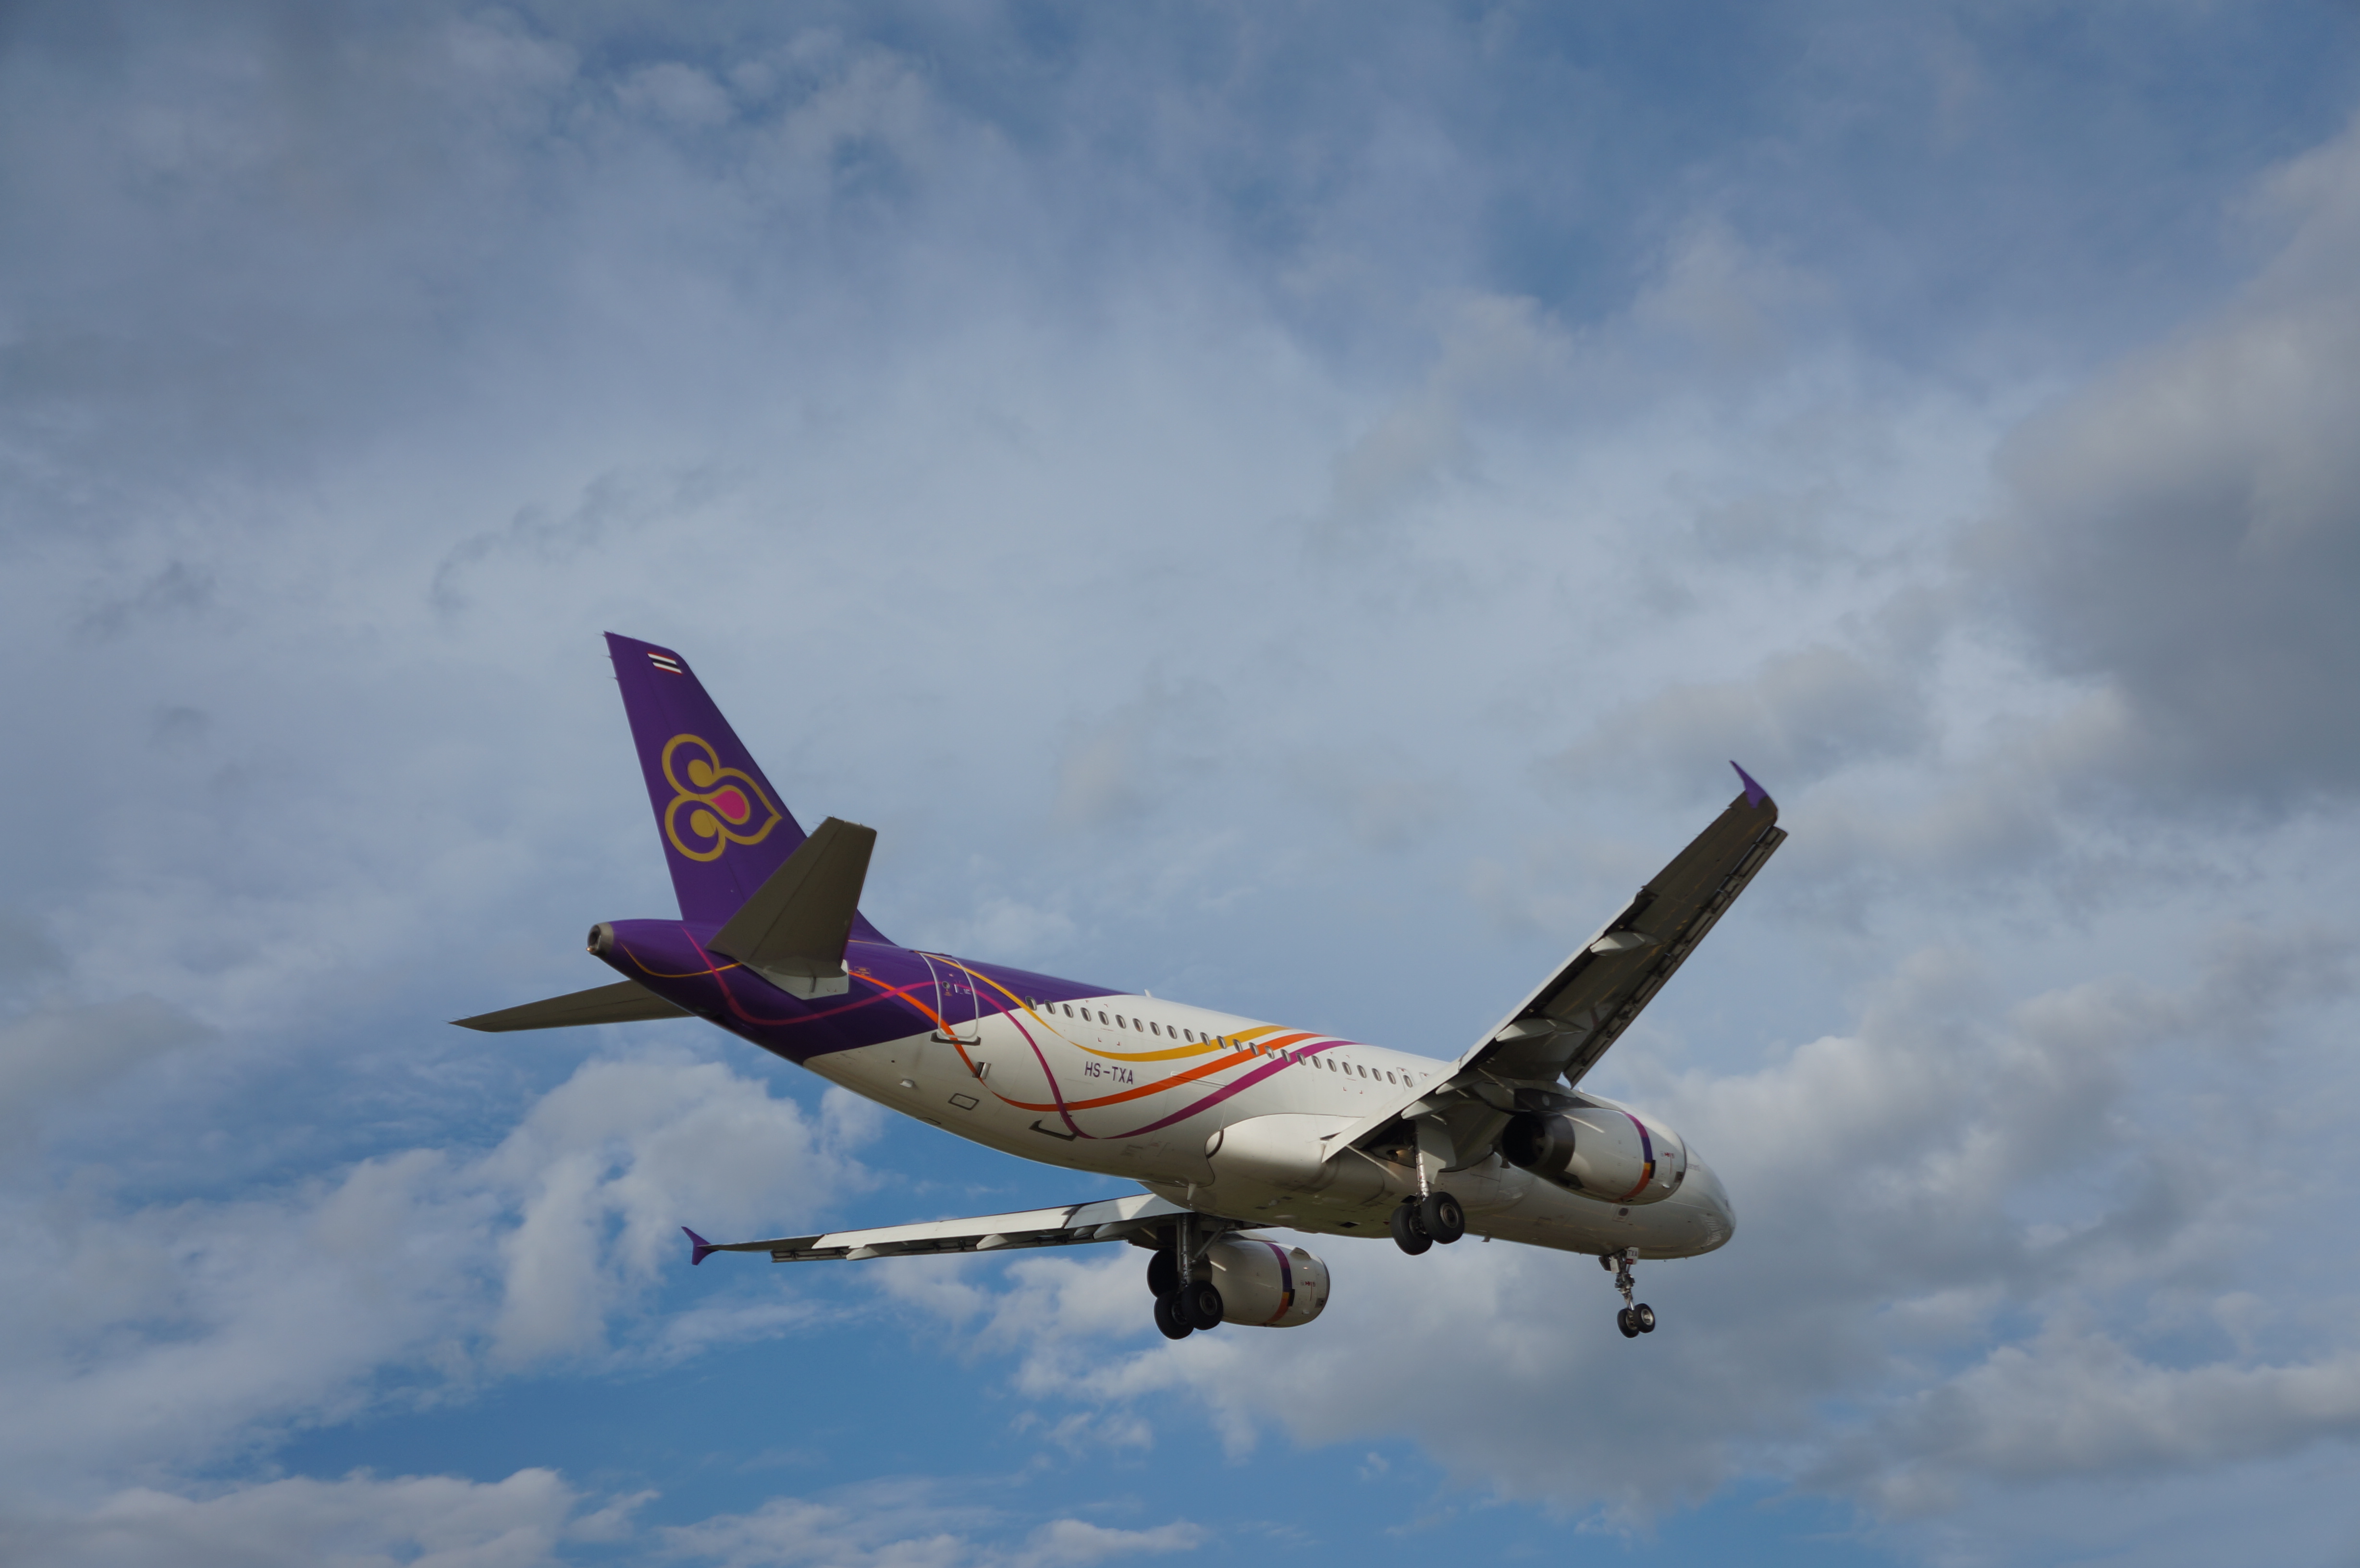
landing, airplane, sky, airline, airliner, aircraft, air travel, airbus, narrow body aircraft, flight, wide body aircraft, aviation, daytime, aerospace engineering, airbus a320 family, boeing, boeing 737, cloud, flap, airbus a330, takeoff, wing, boeing 777, boeing 737 next generation, jet aircraft, boeing 767, boeing 787 dreamliner, aircraft engine